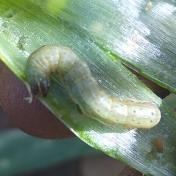
Crop: Onion
Condition: caterpillar-p